Meili Snow Mountains

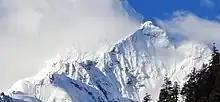
Photo of Mianzimu

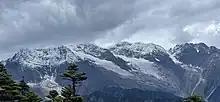
Photo of Jiariren-an

Kawagarbo is a sacred mountain in Tibetan culture. The local people believe ascending the mountain is blasphemy and any mountaineering accidents constituted anger of the gods. After considering the local cultural perspectives and for the safety of the expedition, the local government at Deqin has forbidden further climbing activities in the Meili Snow Mountain area.